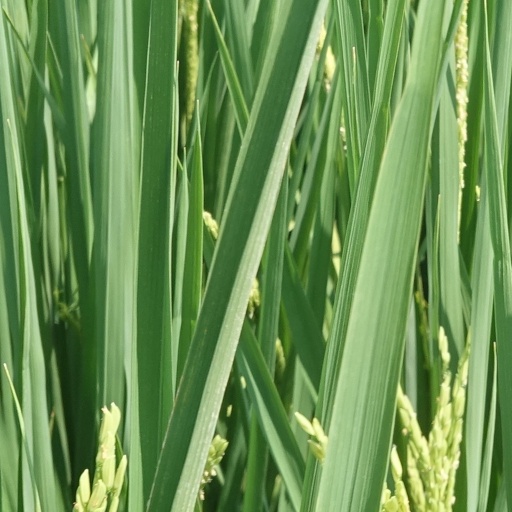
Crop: rice